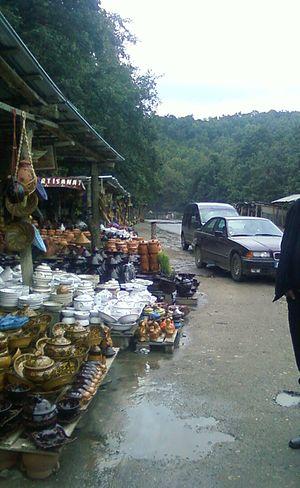
Vente de poterie traditionnelle sur la RN n° 12, Yakouren.
Yakouren, est une commune de la wilaya de Tizi Ouzou en Algérie. Elle est située à 46 km à l'est de Tizi Ouzou et à 11 km à l'est d'Azazga.